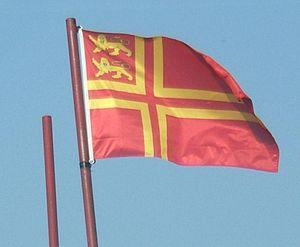
Falaise est une commune française, située dans le département du Calvados en région Normandie, peuplée de 8 186 habitants.